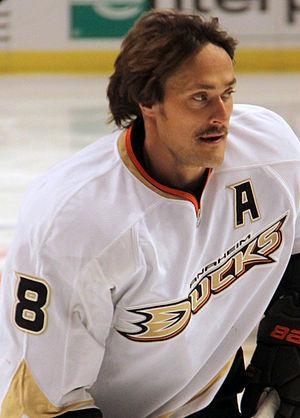
Les séries éliminatoires de la Coupe Stanley 2014 sont une partie de la saison de hockey sur glace de la Ligue nationale de hockey et font suite à la saison régulière 2013-2014. Les premiers matchs ont lieu le 16 avril 2014. Il s'agit de la première année qui suit le changement de format de la saison régulière.
La saison 2013-2014 est la 47ᵉ saison de hockey sur glace jouée par les Kings de Los Angeles dans la Ligue nationale de hockey.
Teemu Ilmari Selänne, né le 3 juillet 1970 à Helsinki en Finlande, est un joueur professionnel finlandais de hockey sur glace. Il évolue au poste d'ailier droit. Il commence sa carrière professionnelle dans la SM-liiga en jouant avec le Jokerit Helsinki en 1989-1990 et remporte le championnat de Finlande avec l'équipe en 1992.